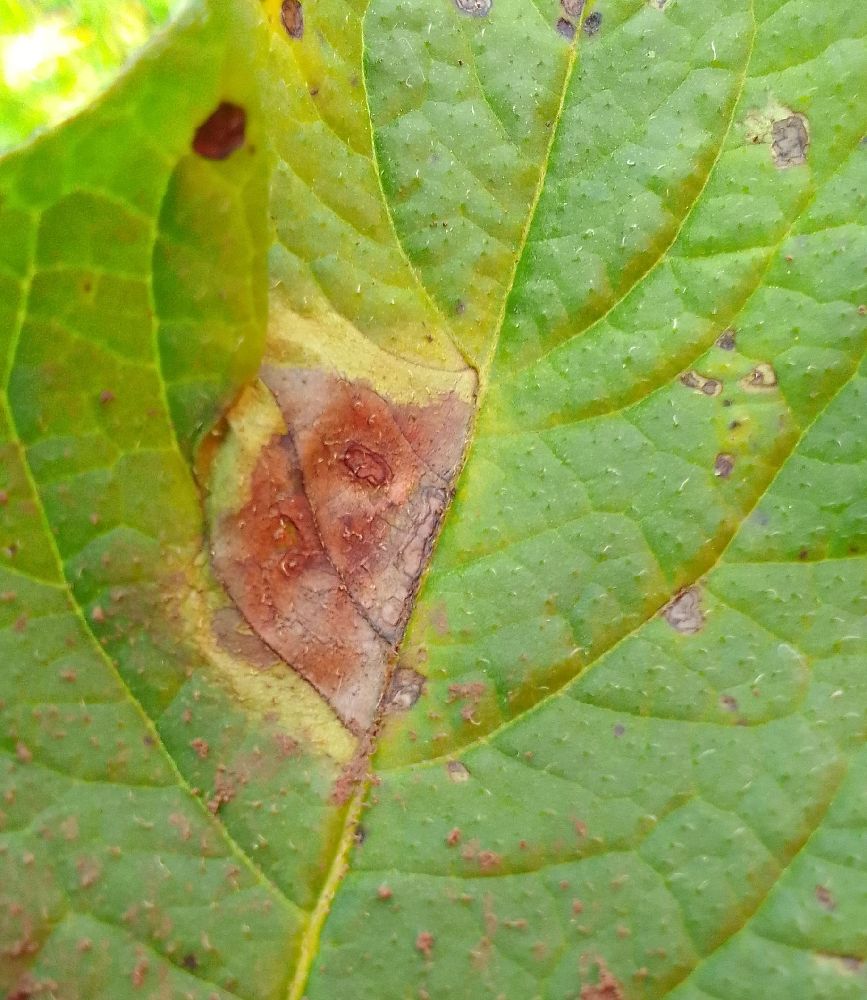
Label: Late blight